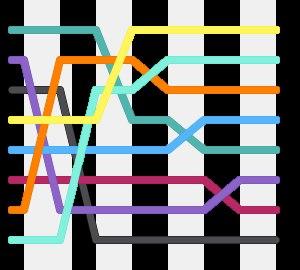
Le tri de Shell ou Shell sort en anglais est un algorithme de tri. C'est une amélioration notable du tri par insertion au niveau de la vitesse d'exécution mais ce tri n'est pas stable. Le principe de l'algorithme est simple mais l'étude du temps d'exécution est très complexe, et plusieurs problèmes sont toujours ouverts à ce sujet.